Stellar corona

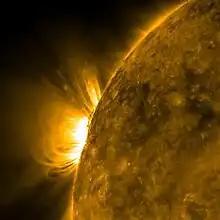
Arcing active region by Solar Dynamics Observatory

The magnetic reconnection theory relies on the solar magnetic field to induce electric currents in the solar corona. The currents then collapse suddenly, releasing energy as heat and wave energy in the corona. This process is called "reconnection" because of the peculiar way that magnetic fields behave in plasma (or any electrically conductive fluid such as mercury or seawater). In a plasma, magnetic field lines are normally tied to individual pieces of matter, so that the topology of the magnetic field remains the same: if a particular north and south magnetic pole are connected by a single field line, then even if the plasma is stirred or if the magnets are moved around, that field line will continue to connect those particular poles. The connection is maintained by electric currents that are induced in the plasma. Under certain conditions, the electric currents can collapse, allowing the magnetic field to "reconnect" to other magnetic poles and release heat and wave energy in the process.